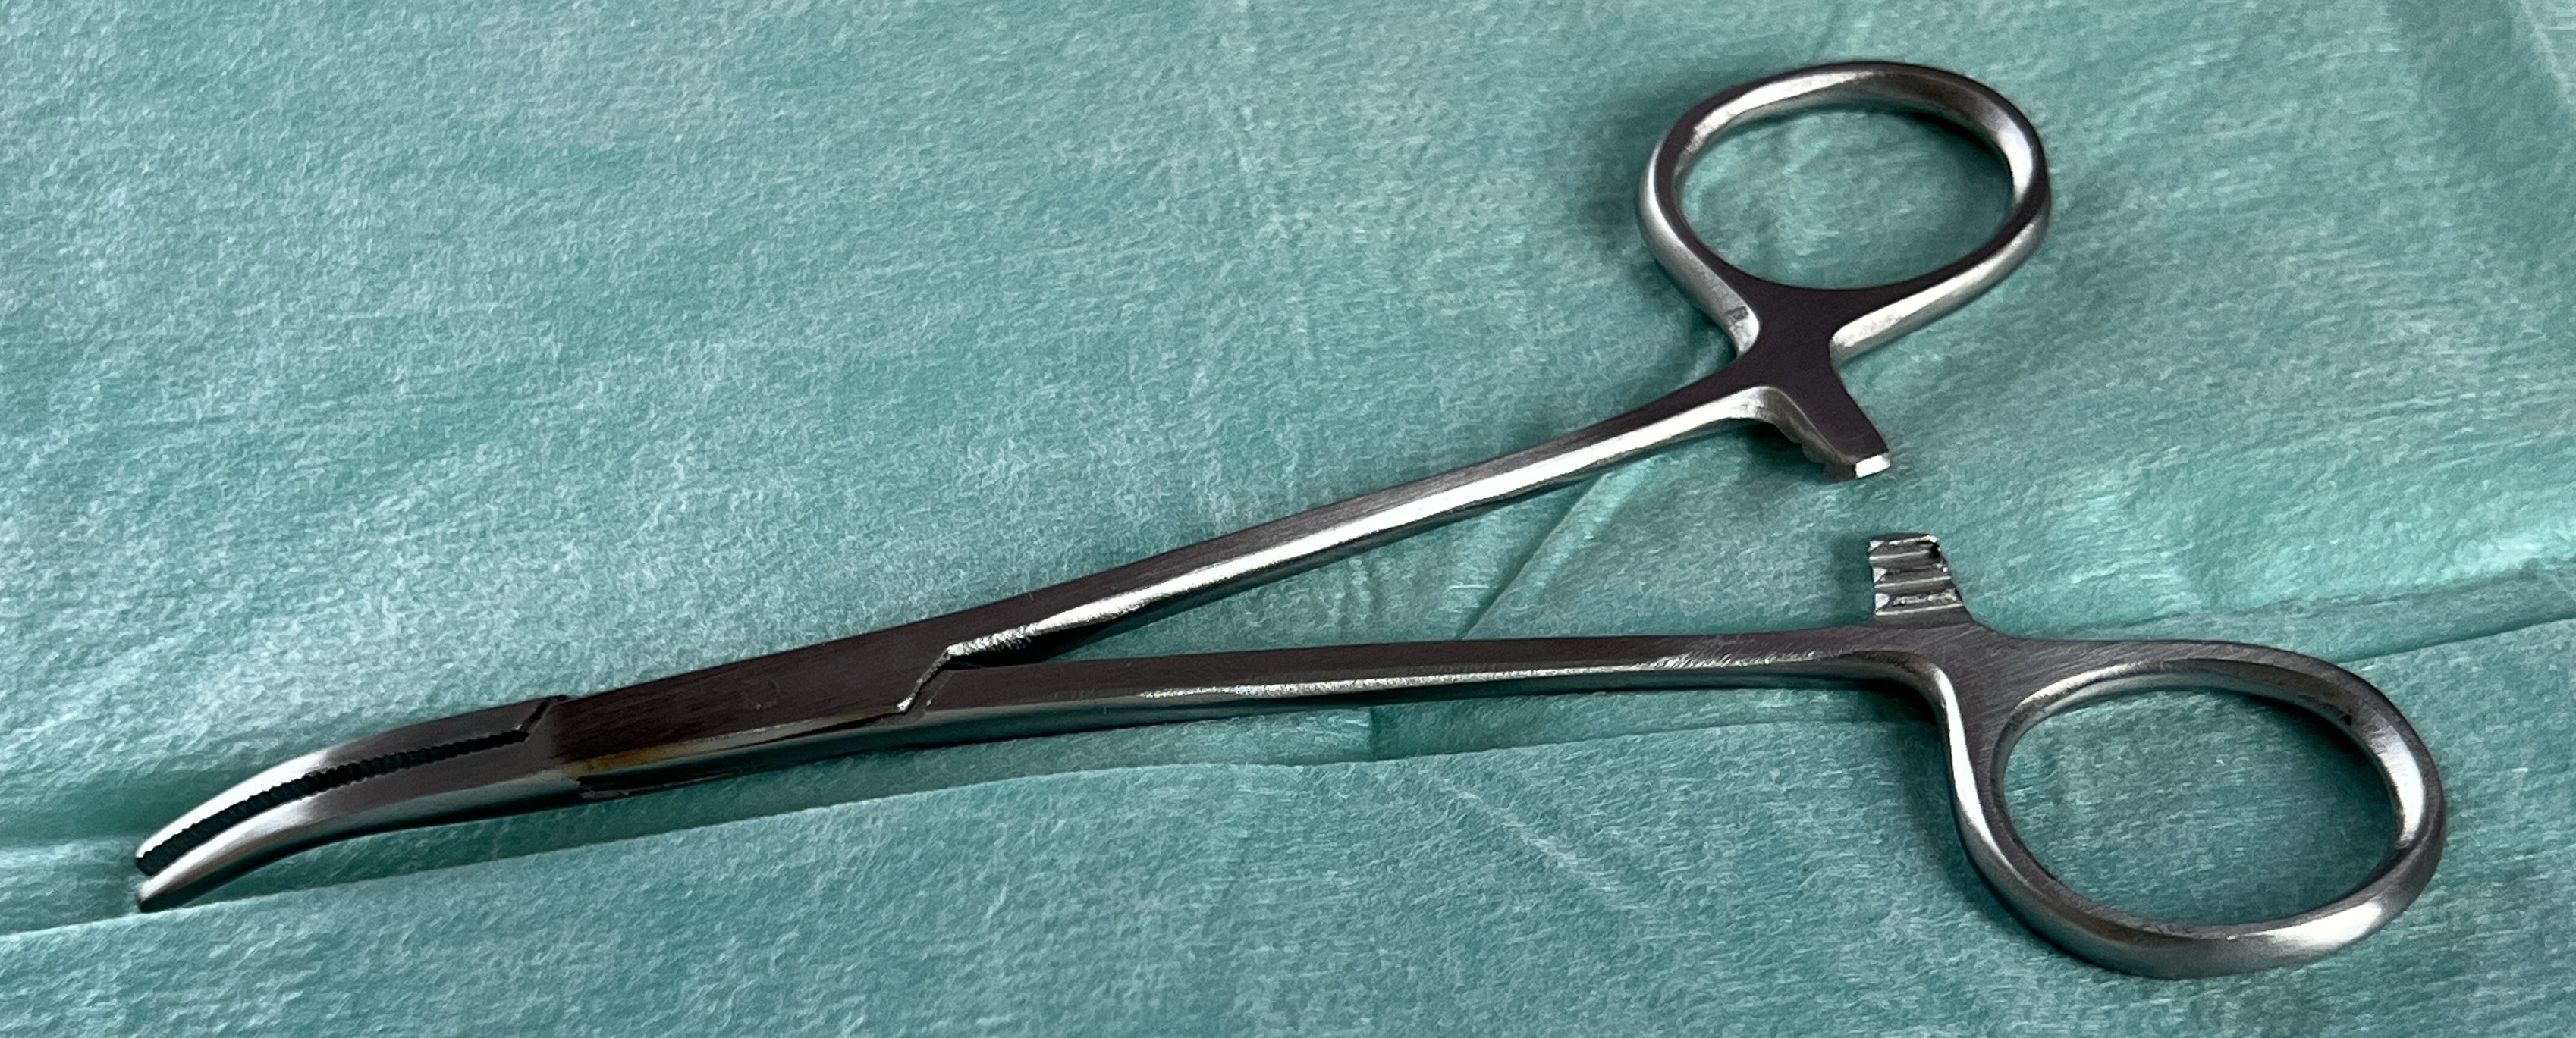
Hinged instrument state: open